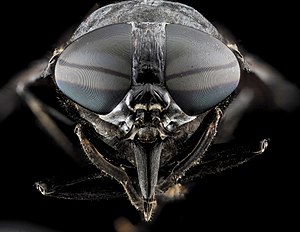
Klæger / Billeder
Klæger er en familie af fluer med omkring 4.000 arter over hele verden. Hunnerne suger blod fra pattedyr og fugle.